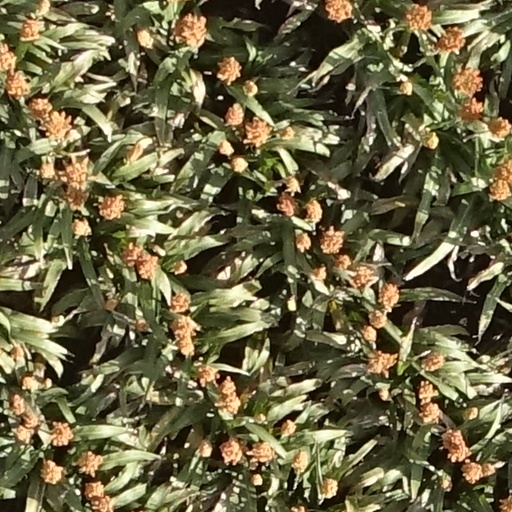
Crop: sorghum